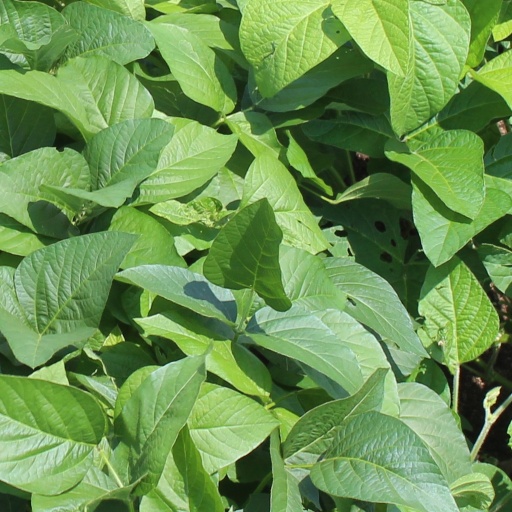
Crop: soybean